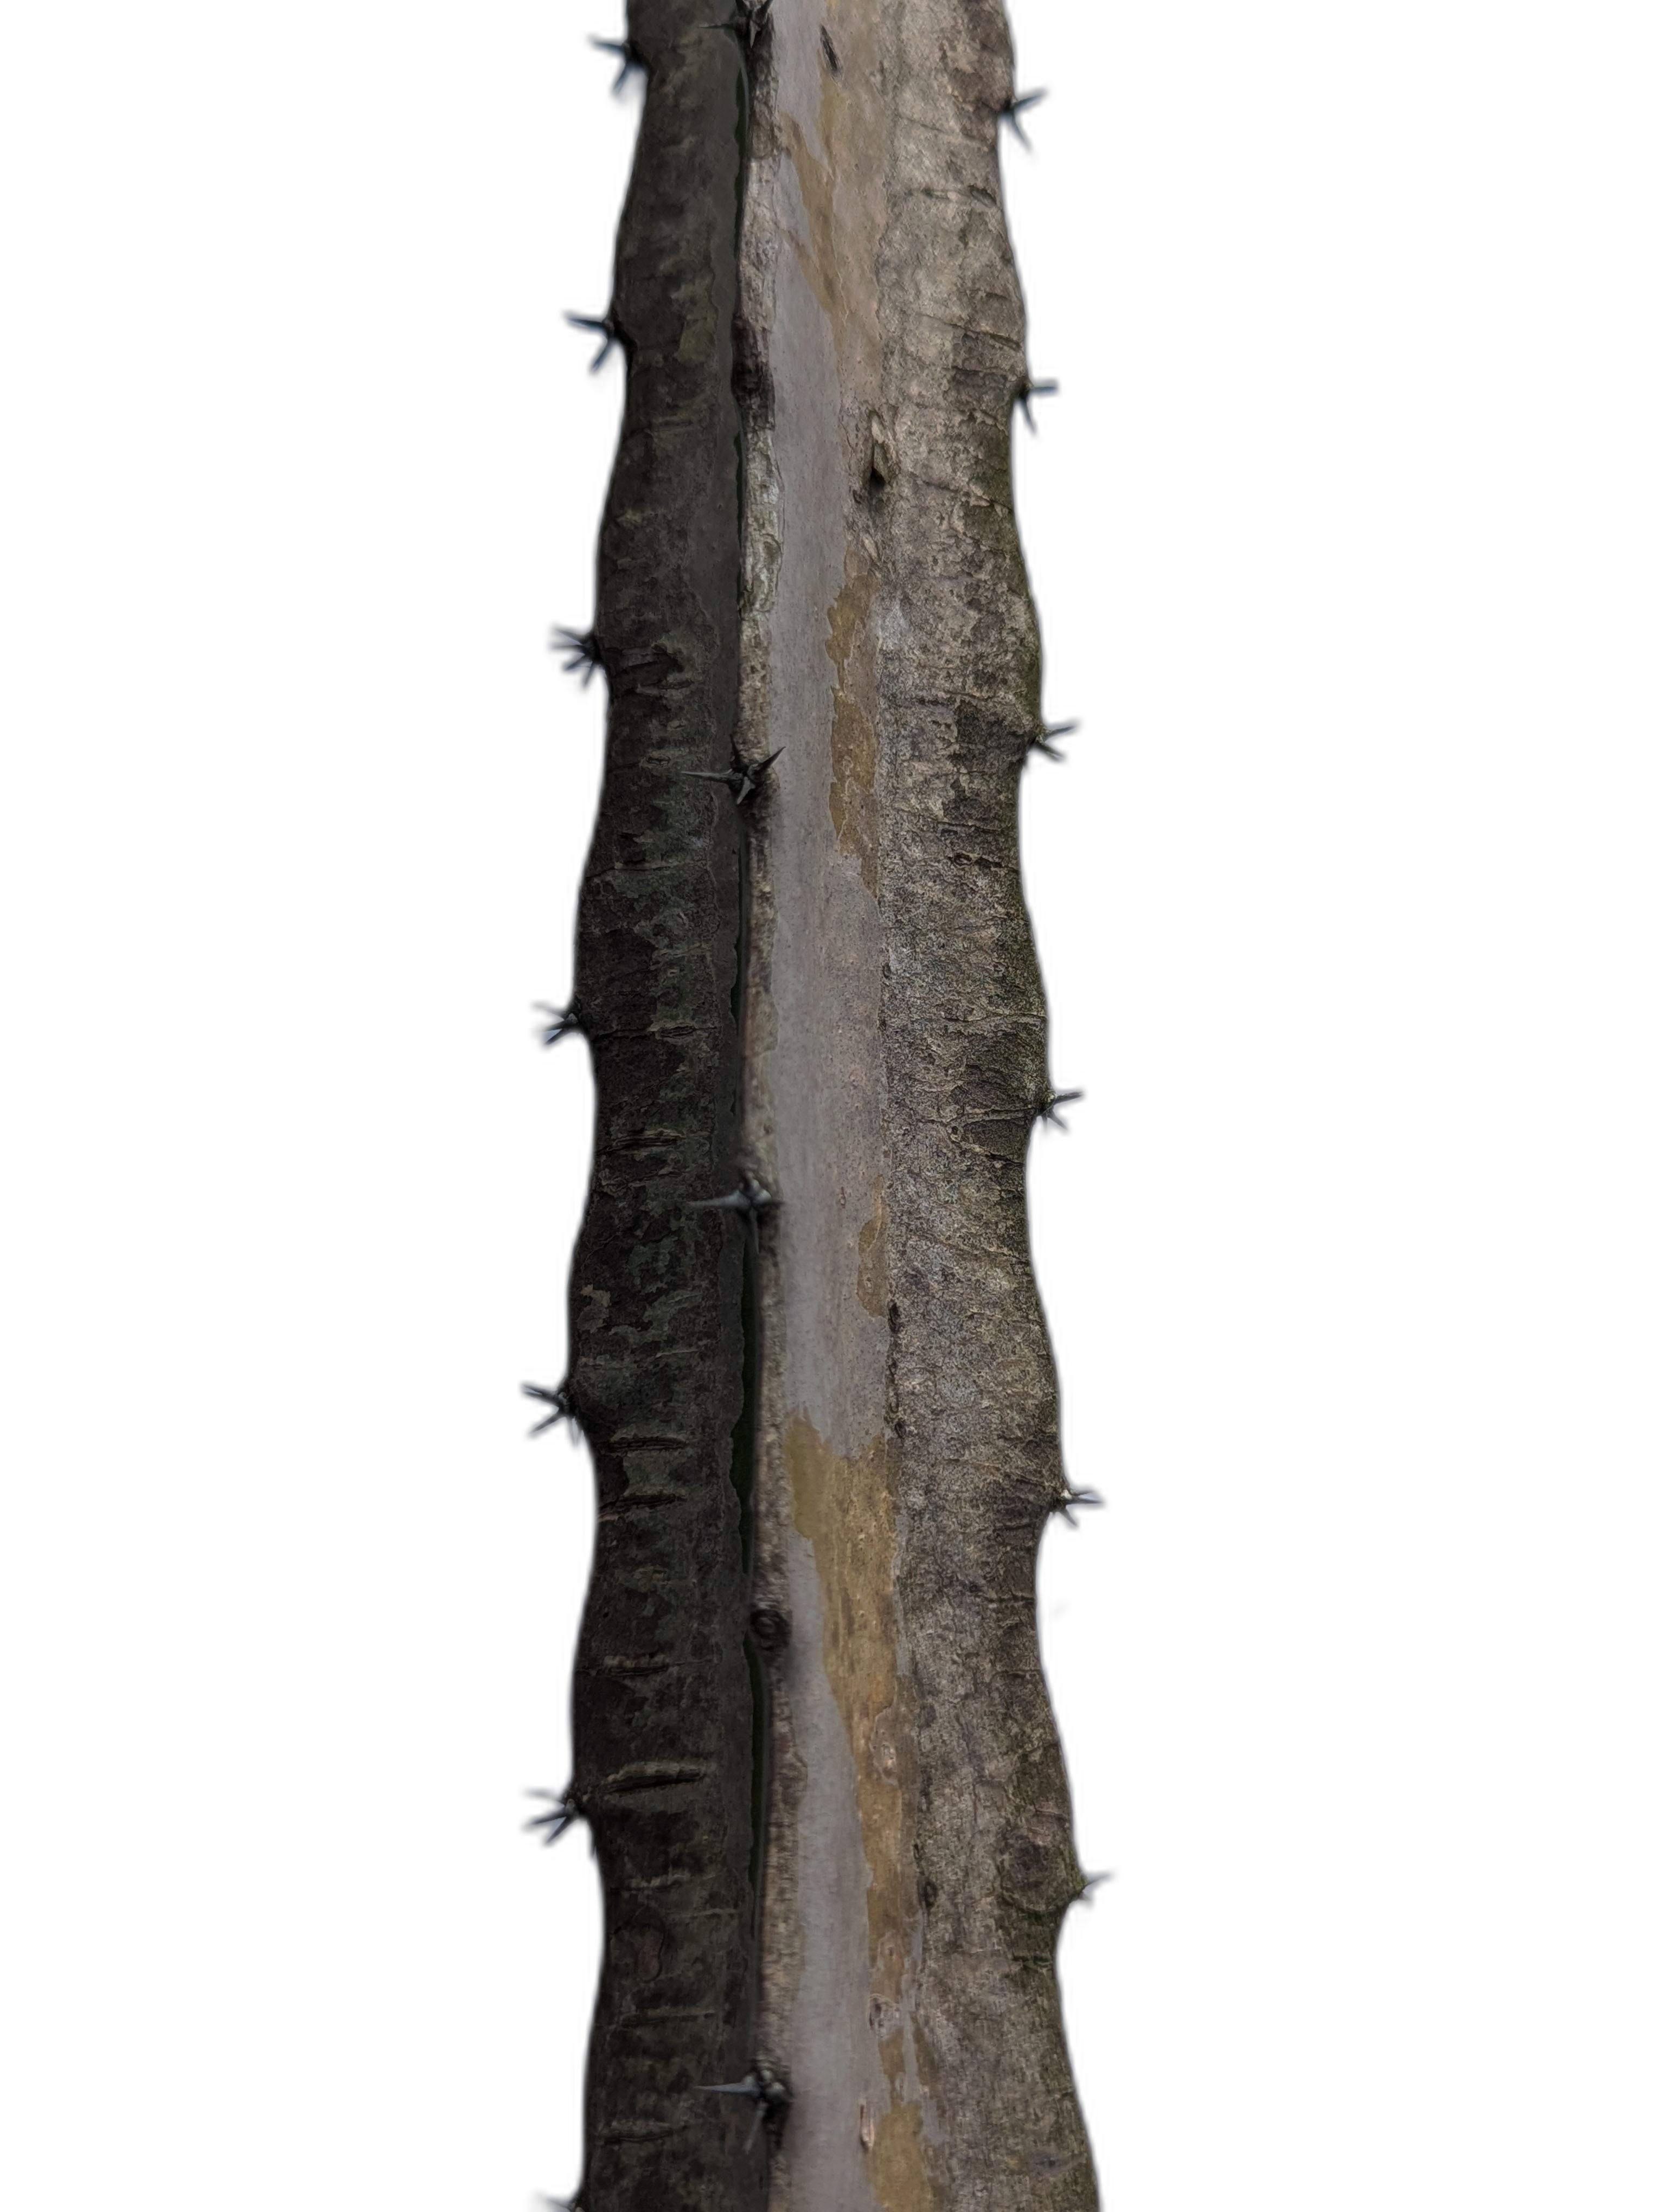
Label: Bad leaf